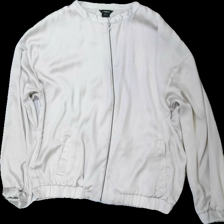
View: front
Type: Jacket
Category: Ladies
Brand: Lindex
Colors: Beige
Material: 100% polyester
Cut: Regular
Size: S
Season: Summer
Damage location: bottom left
Damage 2 location: bottom right
Damage 3 location: bottom center
Price range: <50
Recommended usage: Export
Description: beige tunn jacka, stretch arm trasig
Comment: stretch arm trasig